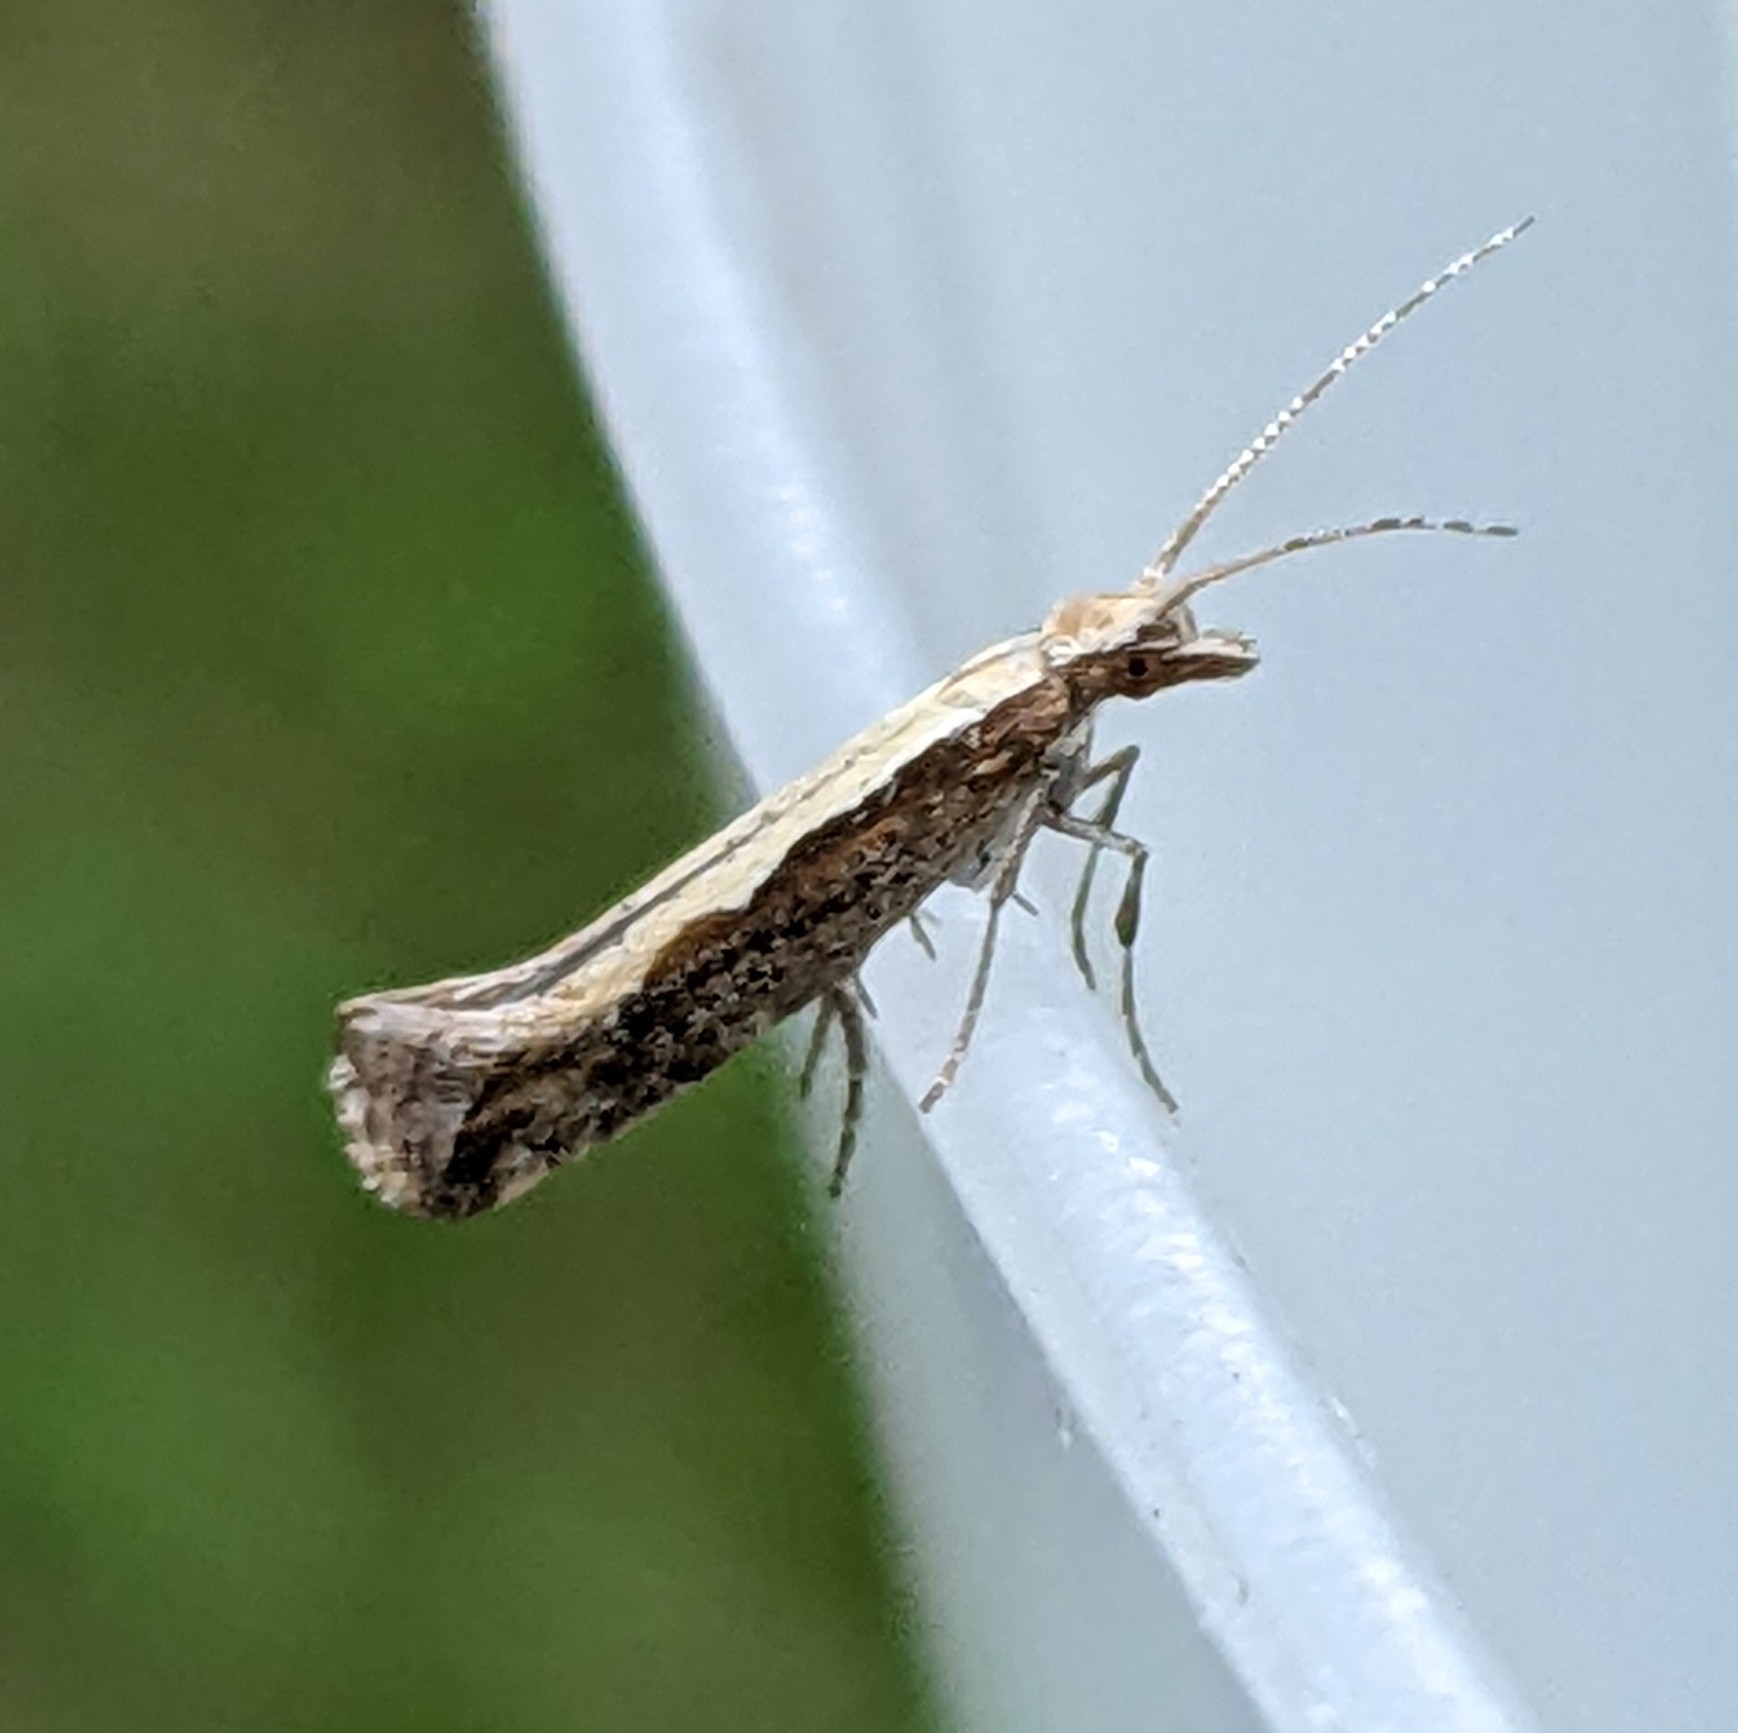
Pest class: diamondback_moth